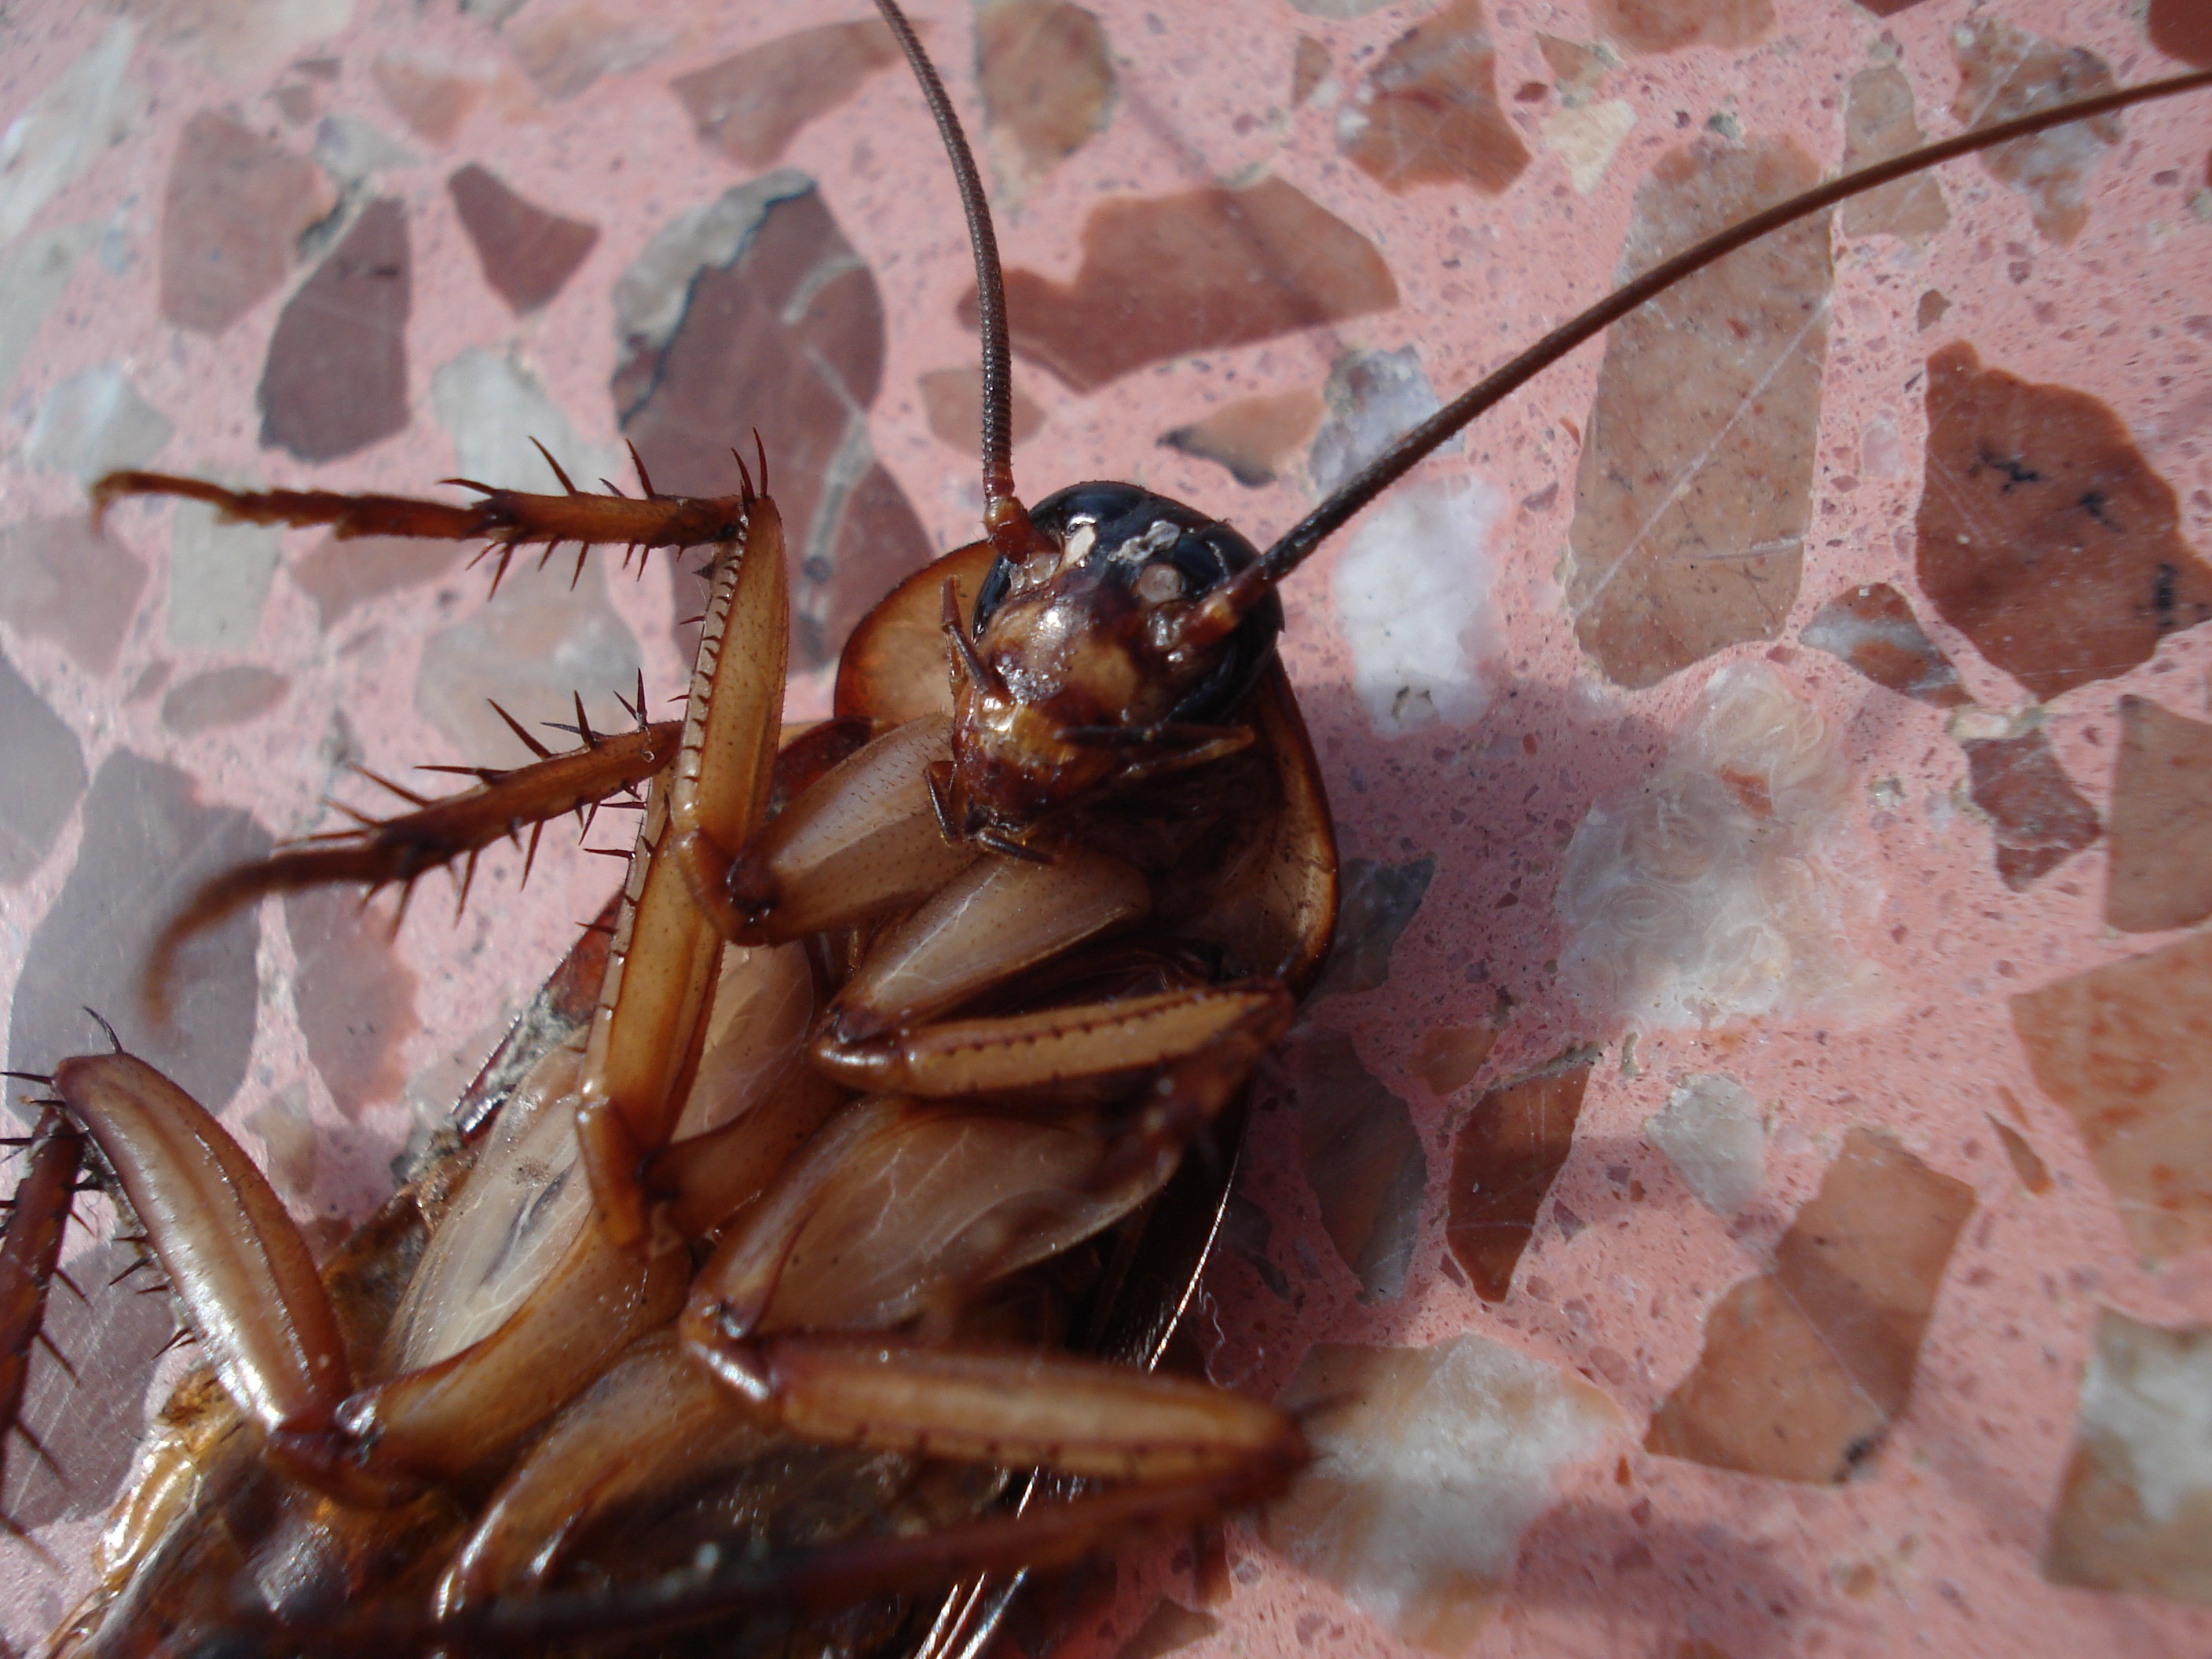
nature, insect, dead, fauna, invertebrate, animals, cockroach, macro photography, arthropod